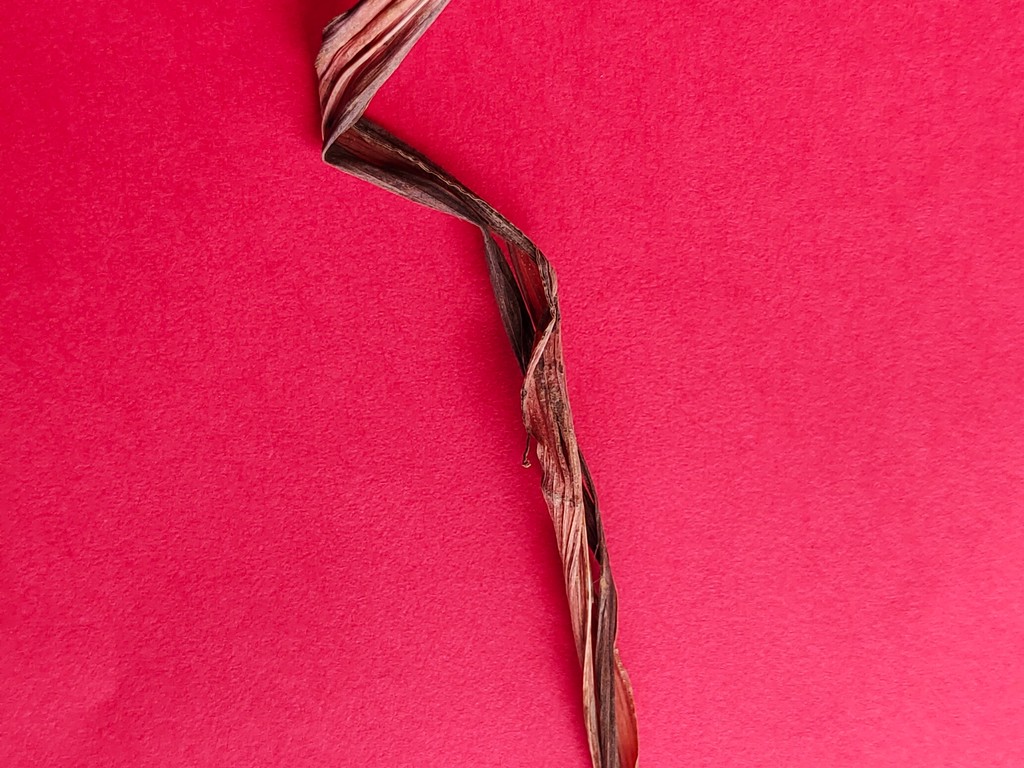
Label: Dried